Glock GmbH

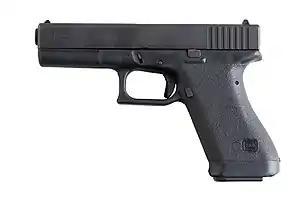
Original Glock 17 issued by the Norwegian military

Glock handguns are common sidearms among law enforcement agencies and military organizations around the world, and are also popular weapons for home defense, and concealed/open carry. They are reputed to be highly reliable, able to function under extreme conditions and available in a wide range of ammunition types (9mm, 10mm, .40 S&W, .45 ACP, .45 GAP, .357 SIG, .380 ACP, and .22 LR). Third-party conversion kits for .400 Corbon, .40 Super, and .50 GI are also available. The simplicity of the Glock design as well as its simple operation contributes to its reliability, as it contains a relatively small number of components (nearly half as many as the typical handgun, each one interchangeable requiring no hand-fitting) making maintenance and repair easier and less costly. In December 2019, Glock introduced their first production-model .22-caliber pistol, the Glock 44.